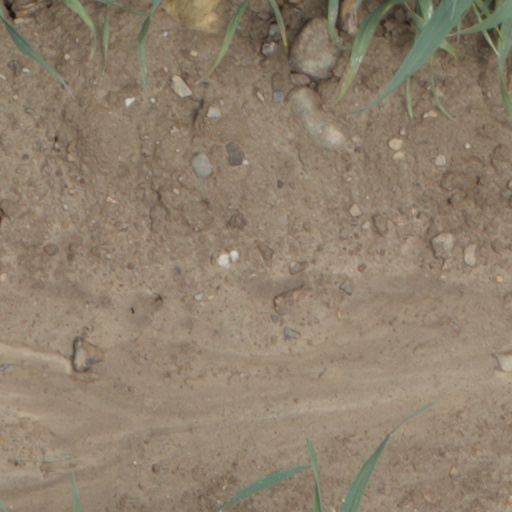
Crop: wheat